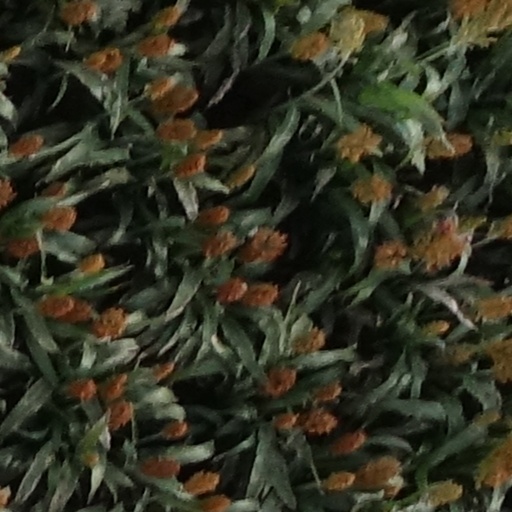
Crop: sorghum